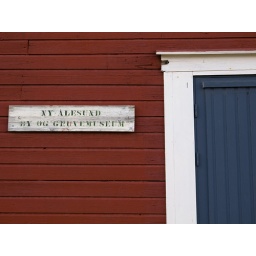
Detail of the museum door and sign from the most northerly settlement in the world (got my passport stamped too).